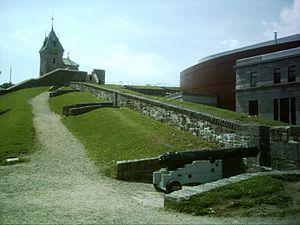
Au dessus des fortifications de Québec, près du Palais Montcalm